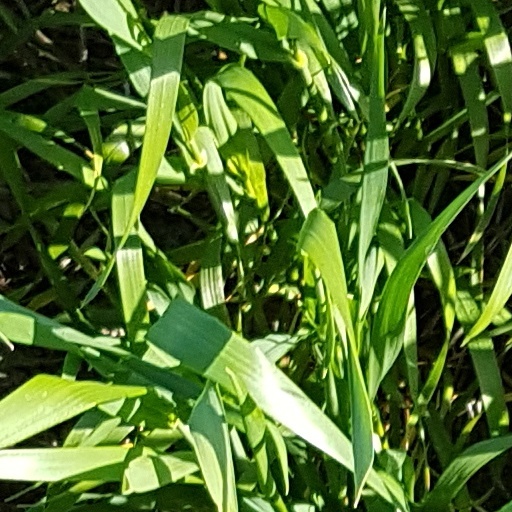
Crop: wheat